Green Lane Hospital, Auckland

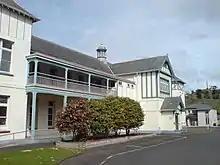
Infirmary building in 2008

In 1924 the Costley Home was renamed the Auckland Infirmary as the hospital was now funded by the Hospital Board and the number of patients was increasing. The inscription on the building 'Costley Home for the Aged Poor' was replaced with 'Costley Wards'. By 1934 the number of patients had increased to 420.